John A. McShane

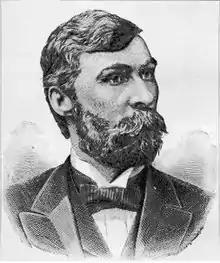
From 1888's "Omaha Illustrated"

John Albert McShane (August 25, 1850 – November 10, 1923) was an American Democratic Party politician. He was the first Democrat to be elected to the United States House of Representatives from Nebraska, serving one term from 1887 to 1889.